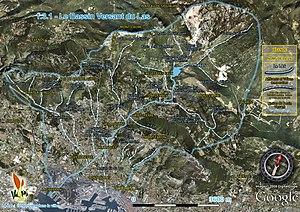
Bassin versant du Las
Le Las est un petit fleuve côtier du département du Var, en région Provence-Alpes-Côte d'Azur. Le Las est situé sur le territoire des communes du Revest-les-Eaux et de Toulon.